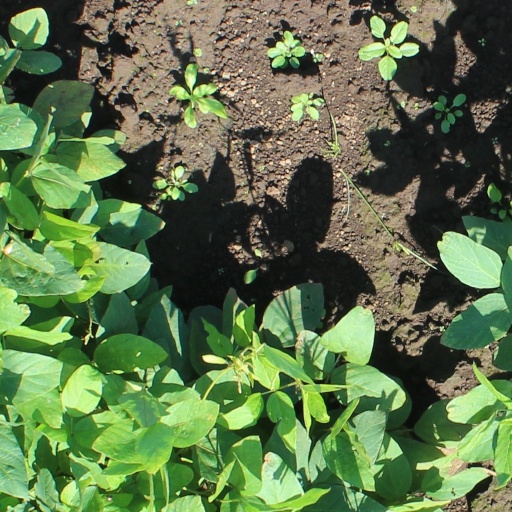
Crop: soybean